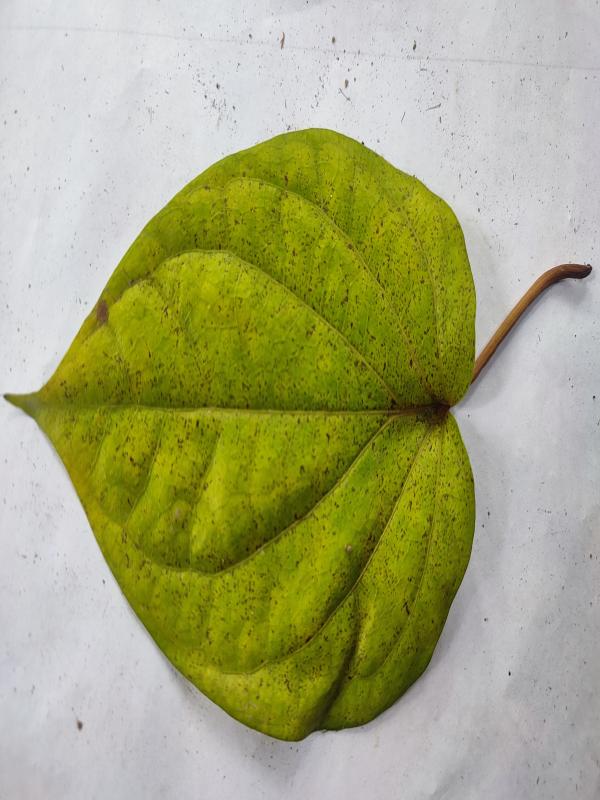
Label: Dried_Leaf